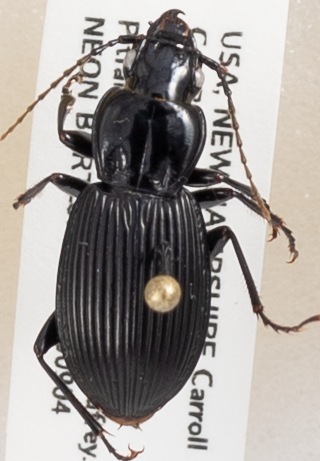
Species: Pterostichus lachrymosus
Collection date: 2019-09-04
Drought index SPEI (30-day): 0.27
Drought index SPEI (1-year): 0.966
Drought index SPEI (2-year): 0.732